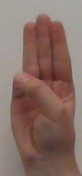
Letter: thaa